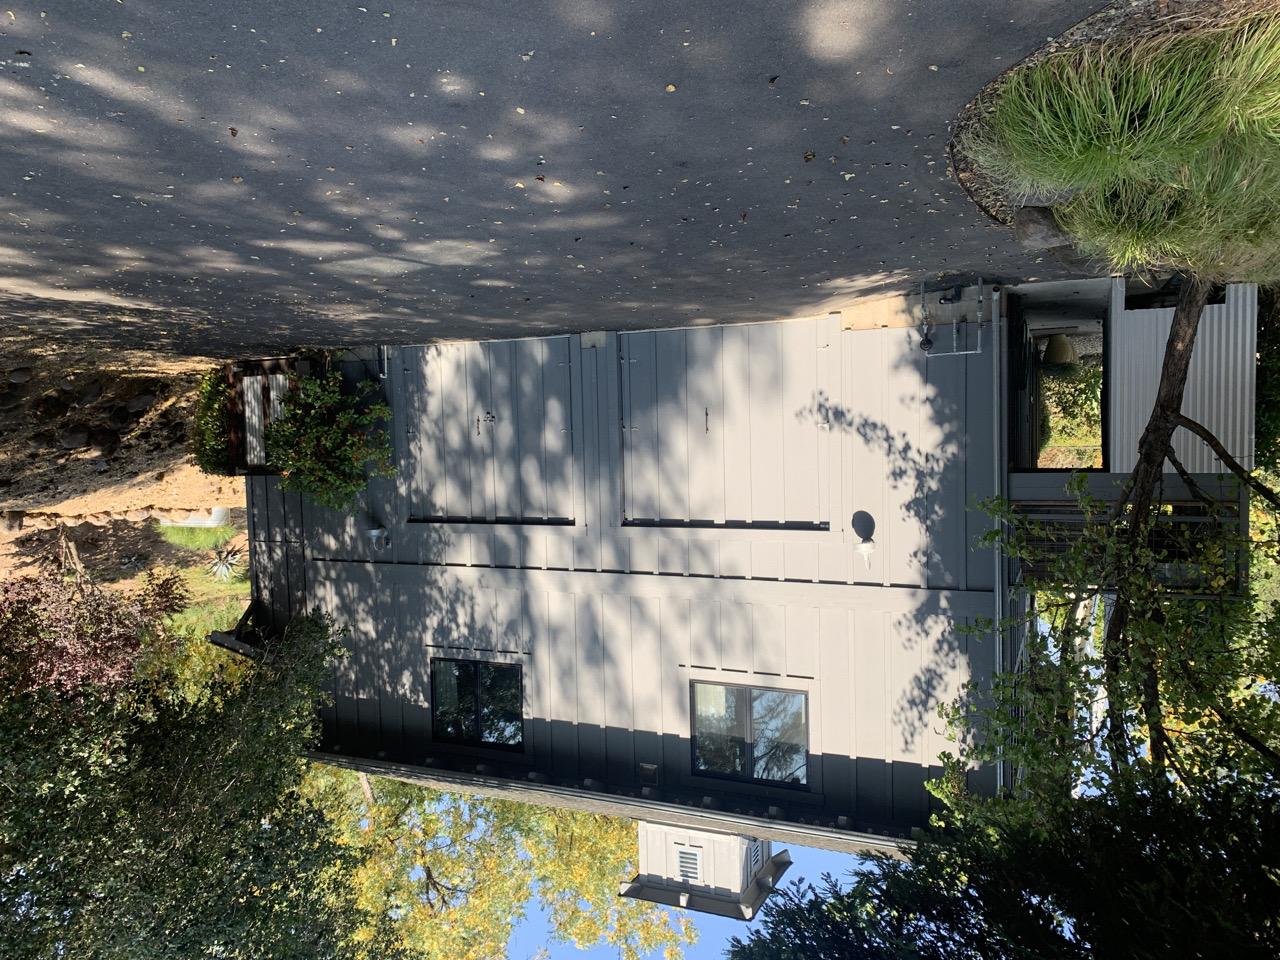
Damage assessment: no_damage